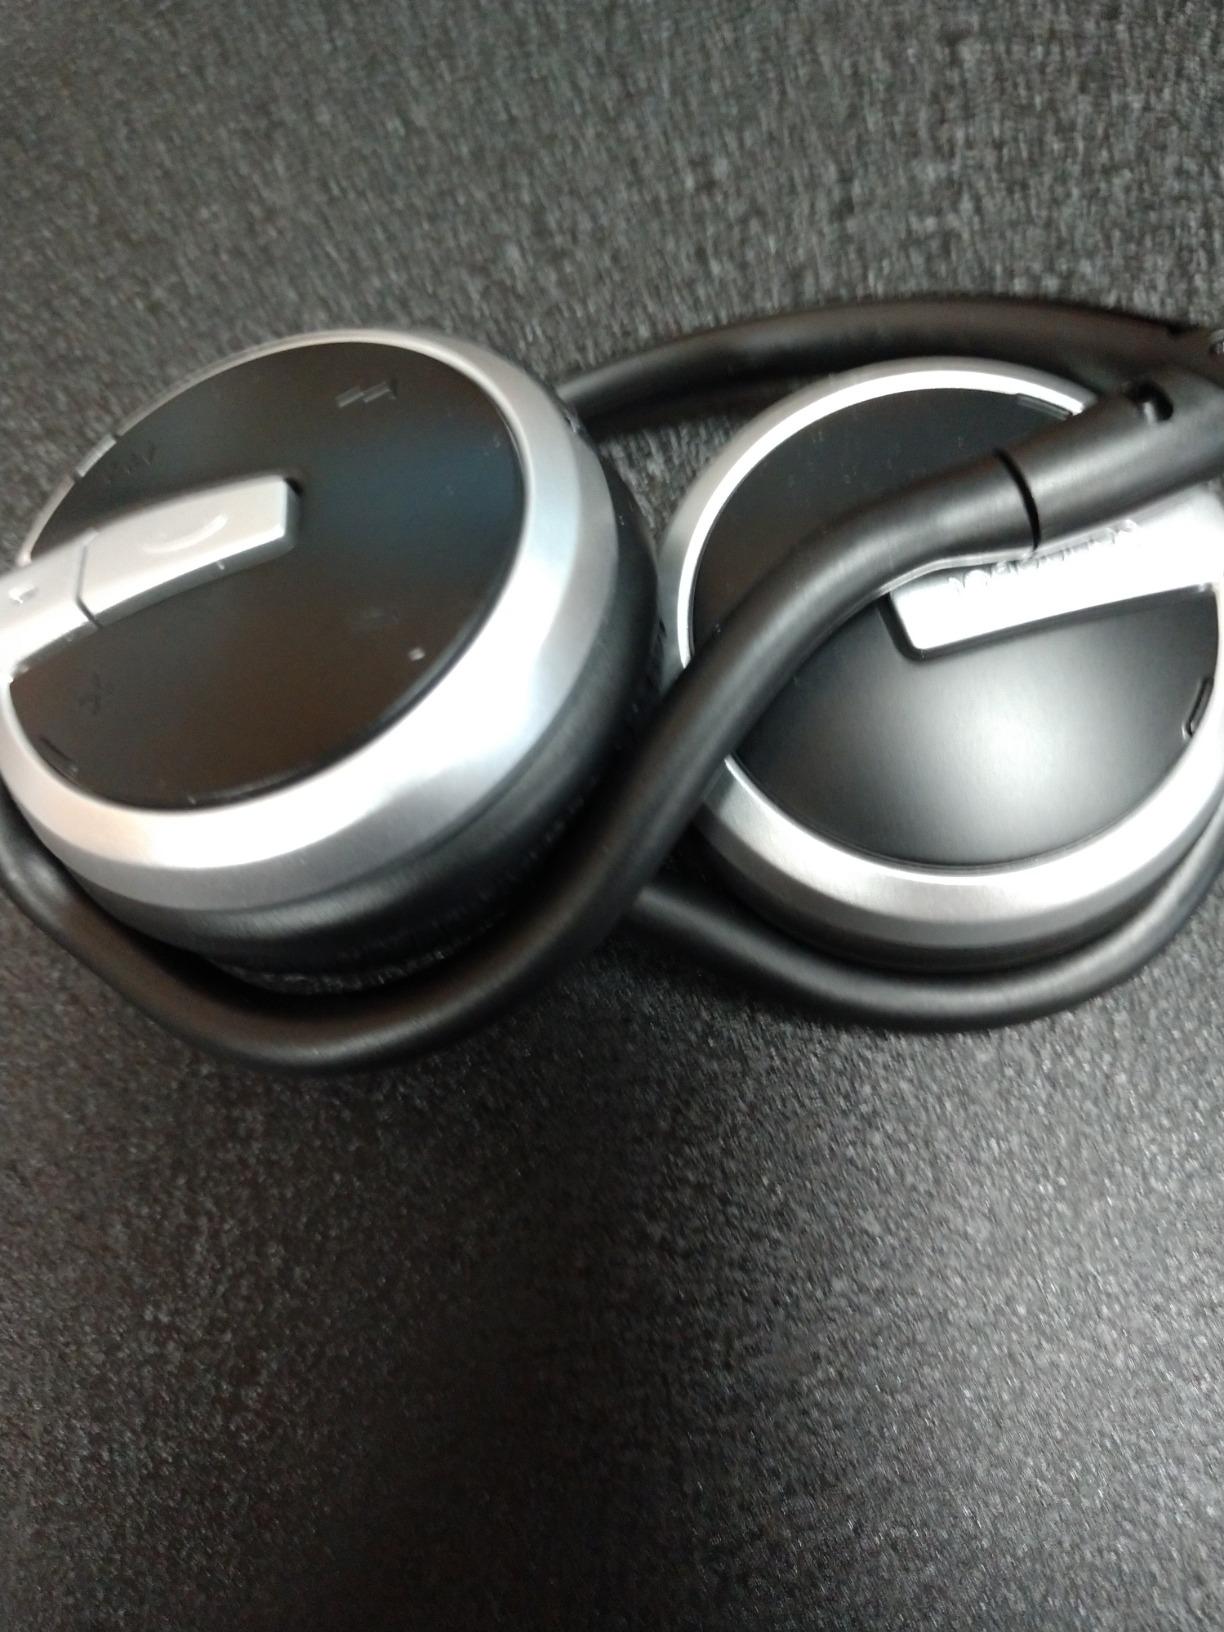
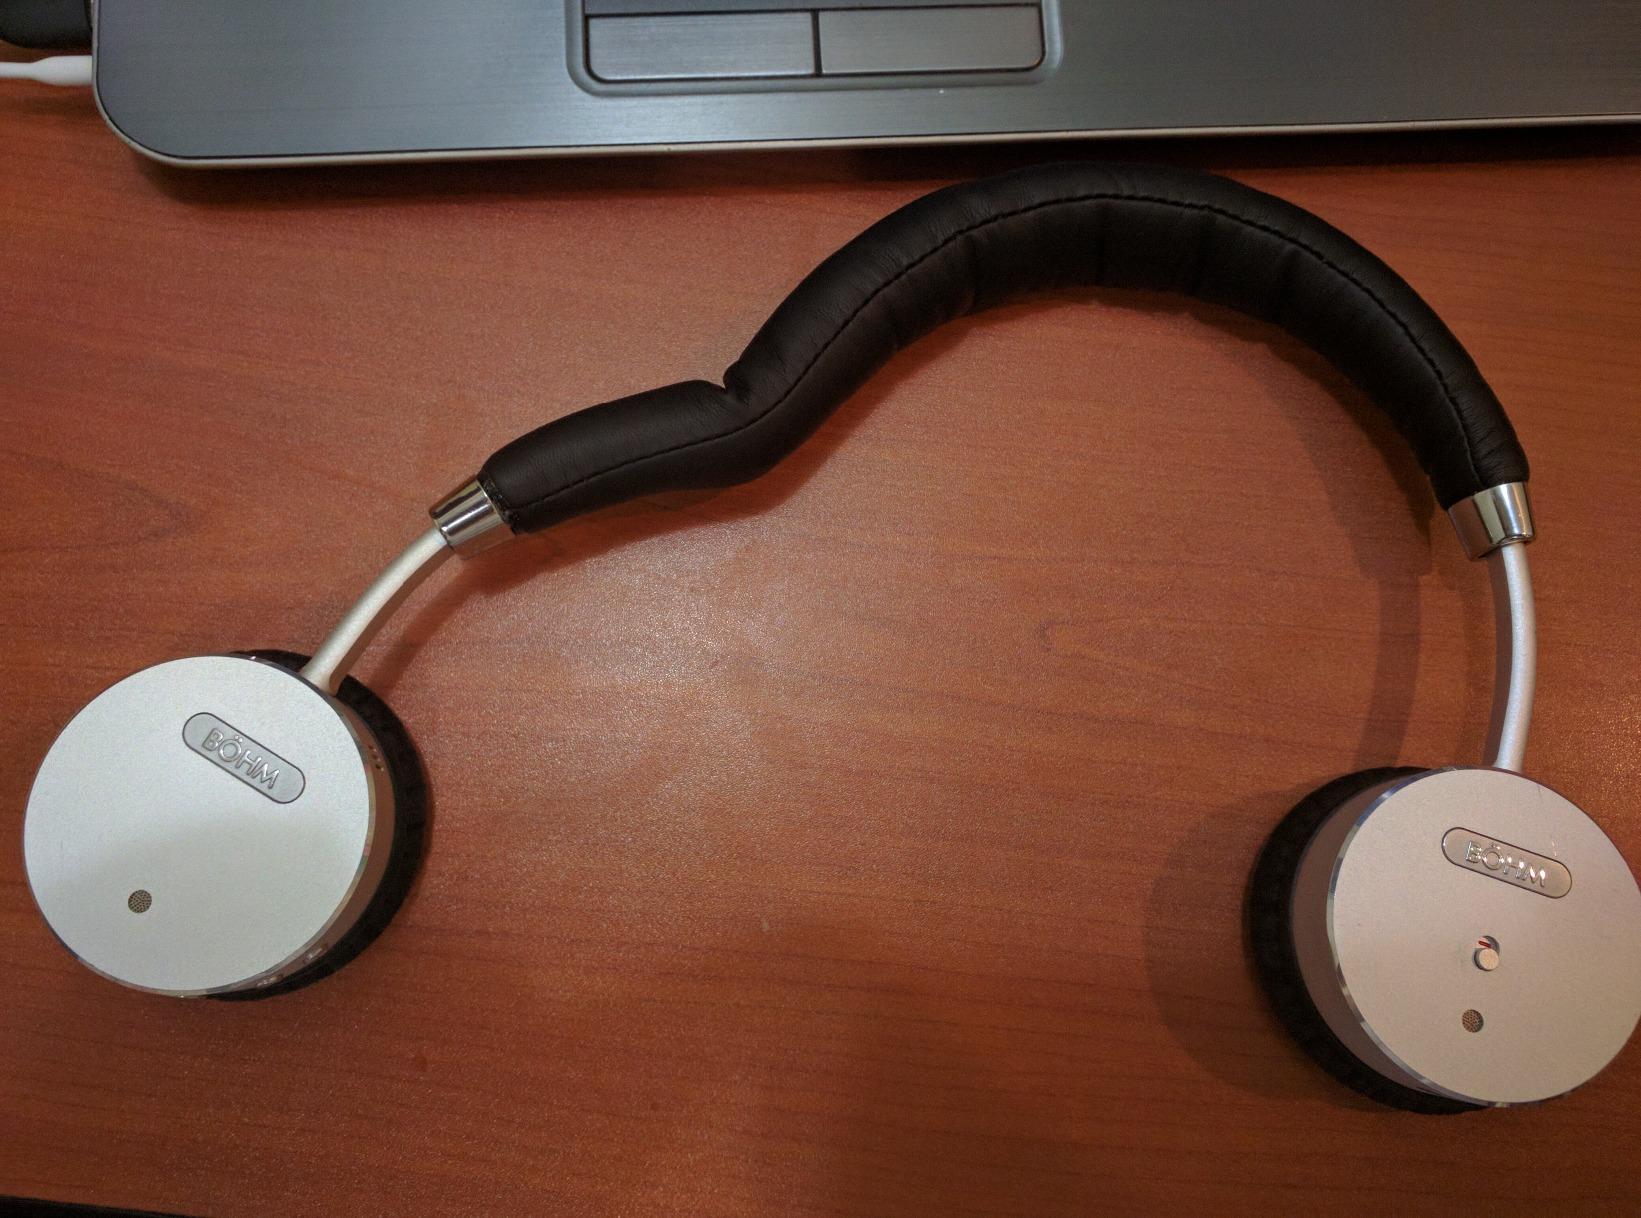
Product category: headphones
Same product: no